Iloilo

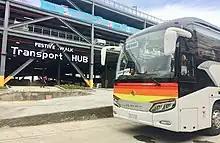
Festive Walk Transport Hub and the Premium Point-to-Point (P2P) Bus servicing Iloilo City to Iloilo International, Kalibo International, and Caticlan Airports and vice versa.

Iloilo is one of the most competitive provinces in the Philippines, recognized for its strong economy, resilience, and effective governance. This collaboration has resulted in an economic boom that has generated thousands of jobs and propelled the province to become one of the richest in the country.